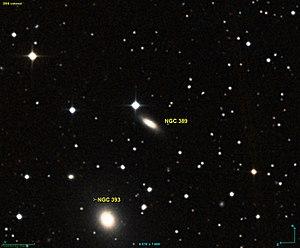
Image créée à l'aide du logiciel Aladin Sky Atlas du Centre de Données astronomiques de Strasbourg et des données de DSS (Digitized Sky Survey).
NGC 389 est une galaxie lenticulaire située dans la constellation d'Andromède à environ 239 millions d'années-lumière de la Voie lactée. Elle a été découverte par l'astronome américain Lewis Swift en 1885.